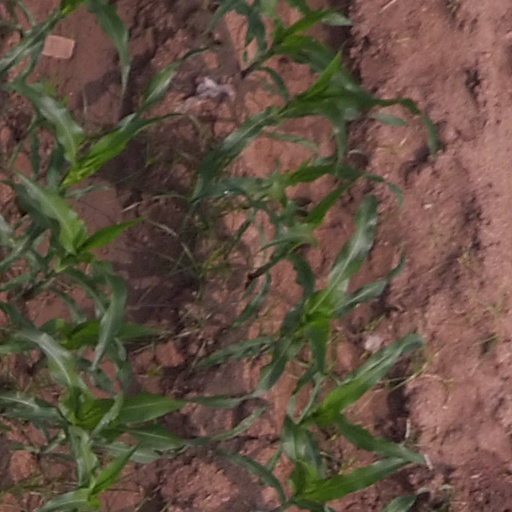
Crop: maize; corn